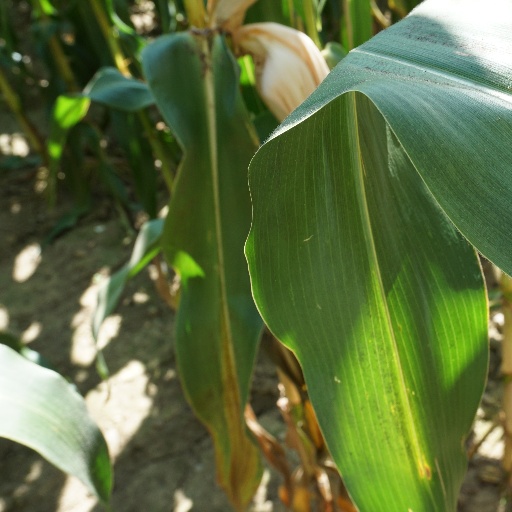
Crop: maize; corn